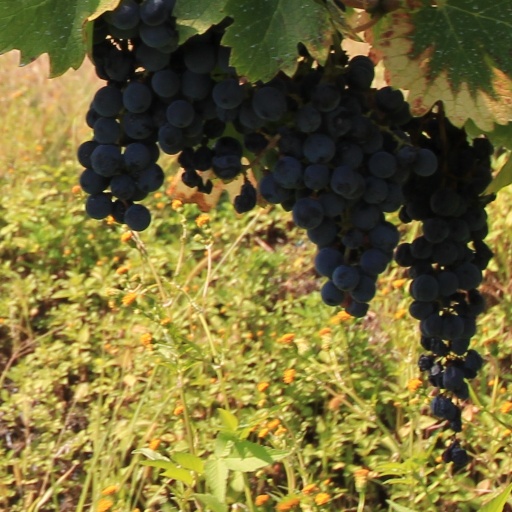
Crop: grape